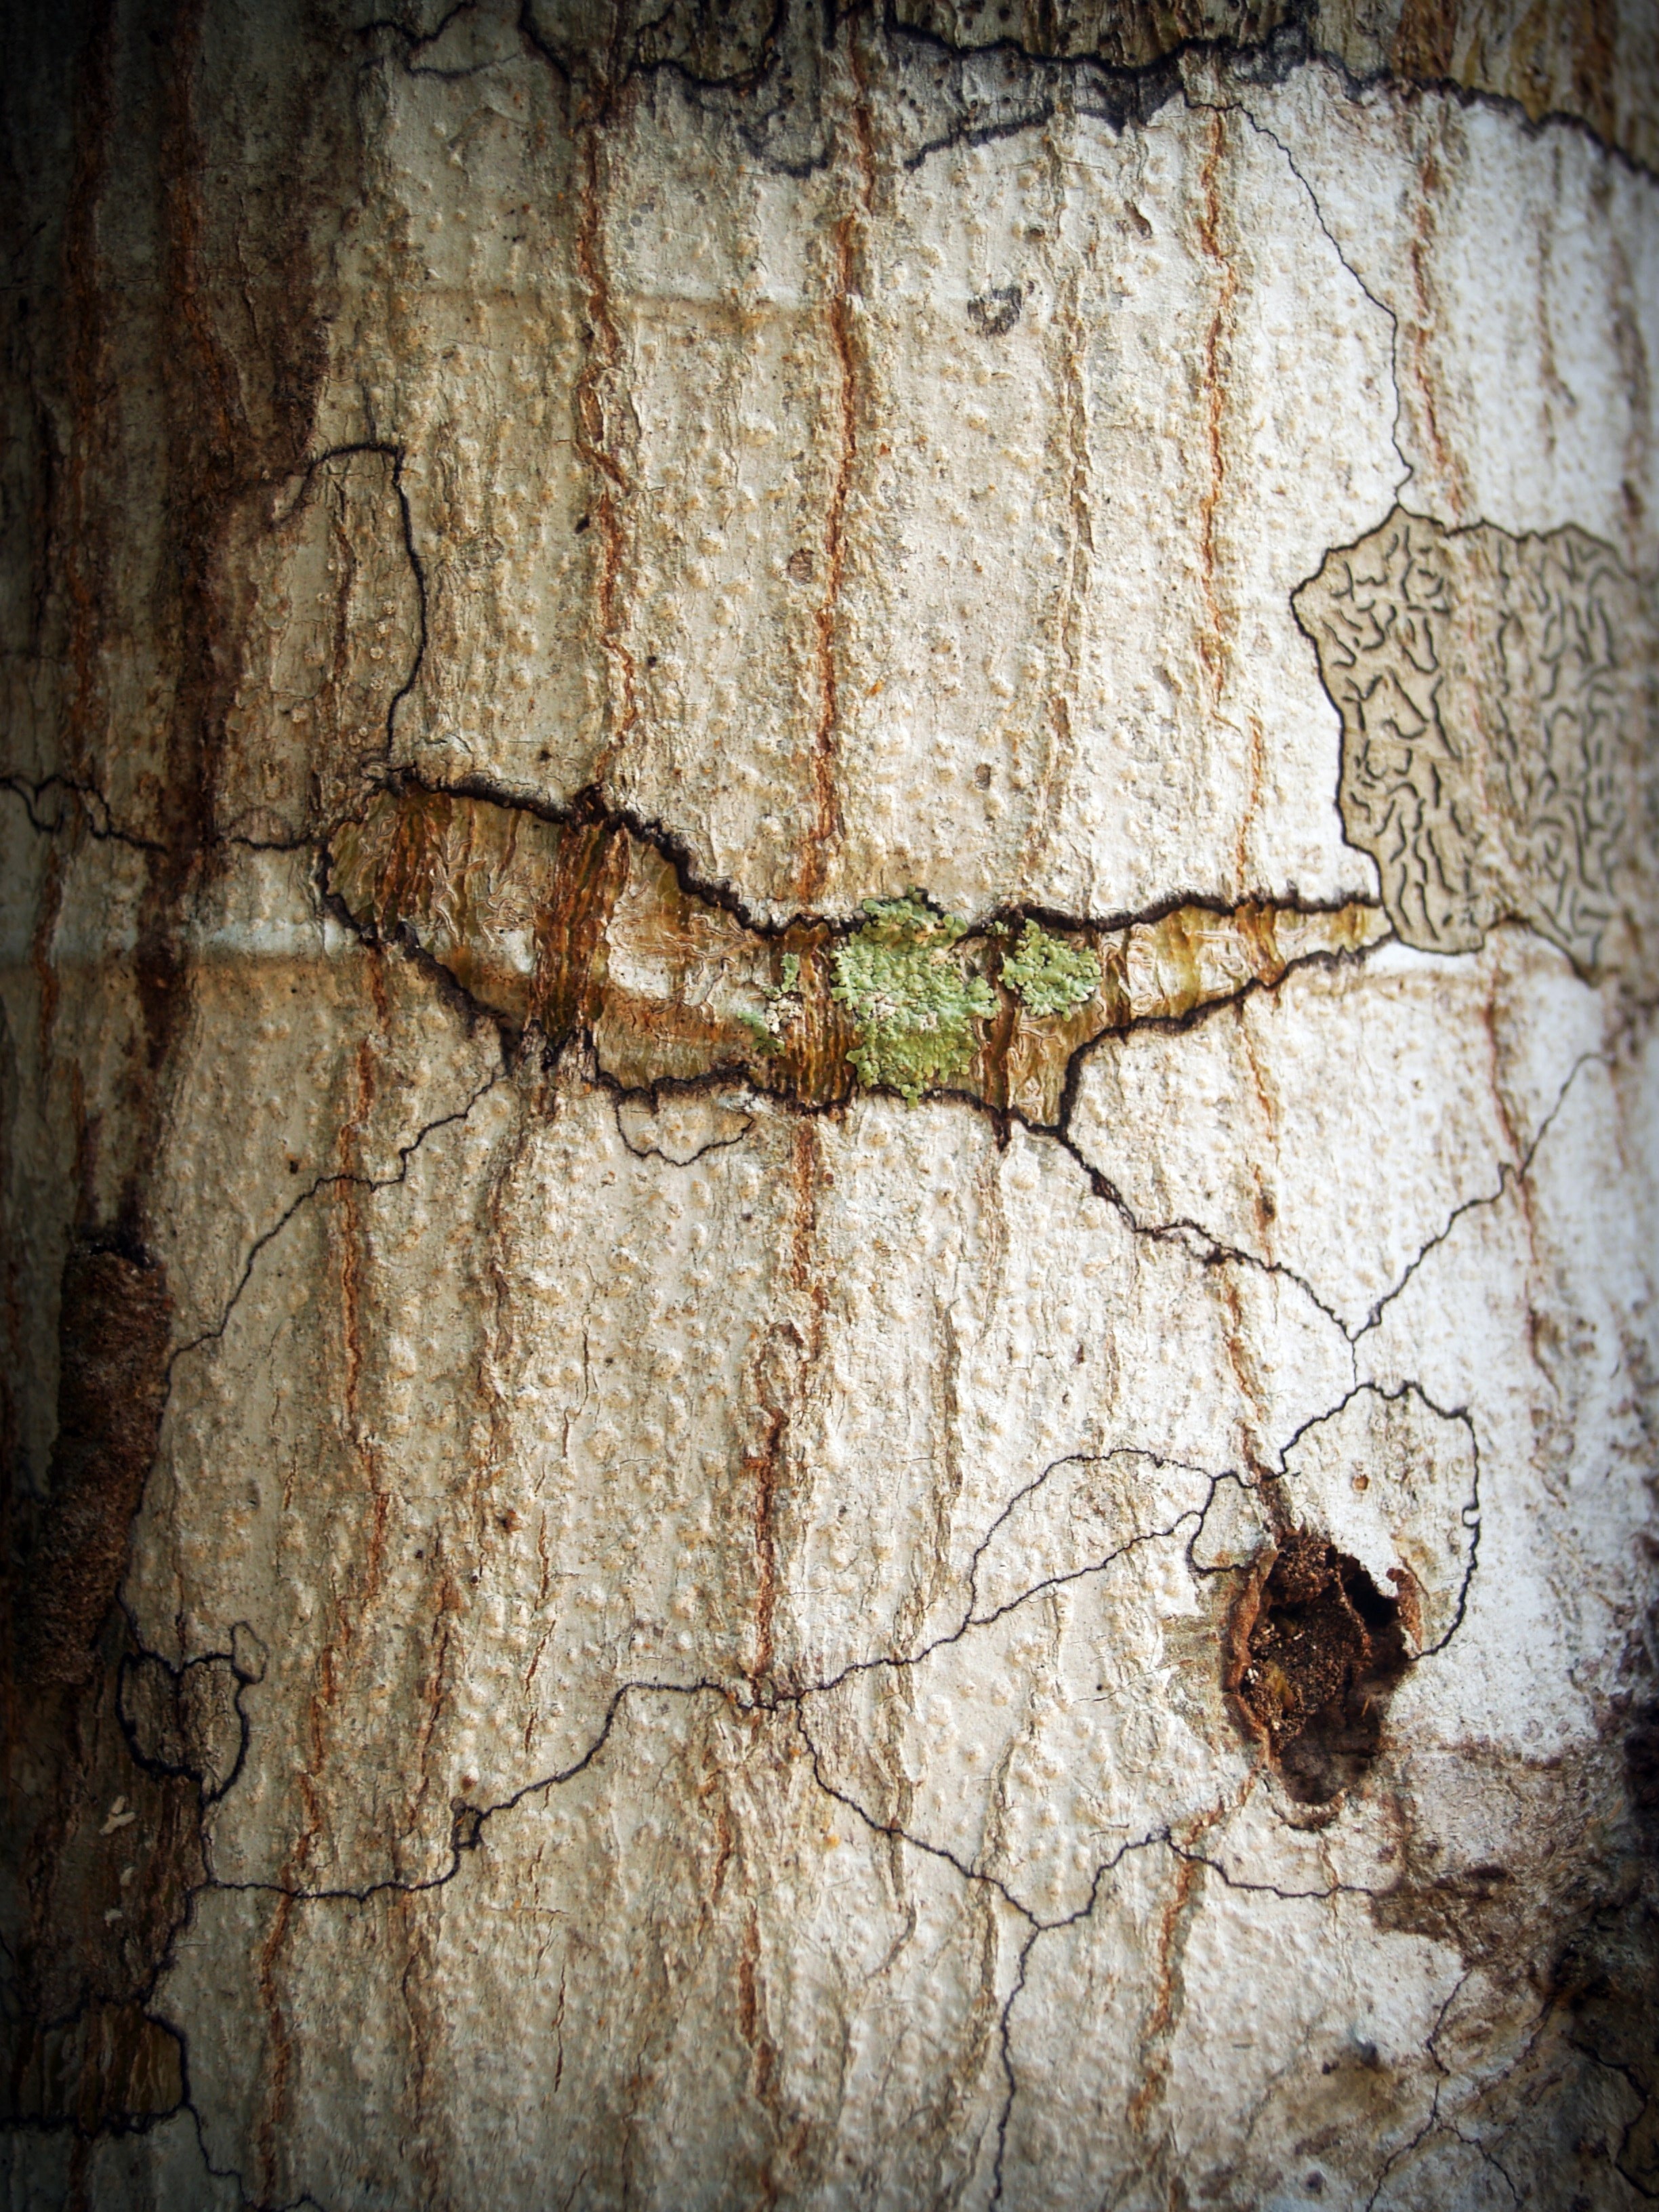
tree, nature, forest, branch, abstract, plant, board, wood, antique, texture, plank, leaf, time, trunk, old, barn, wall, bark, dry, pine, environment, pattern, line, macro, natural, brown, soil, grunge, rough, rugged, closeup, lumber, material, surface, weathered, textured, background, design, forestry, woodwork, wooden, skin, history, aging, timber, detail, detailed, protection, rotten, tracery, corrosion, corroded, ancient history, woody plant